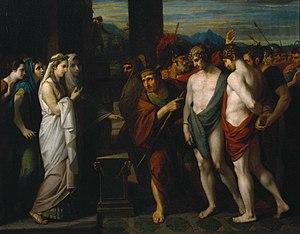
Iphigénie en Tauride est une tragédie grecque d'Euripide composée entre 414 et 412 av. J.-c.